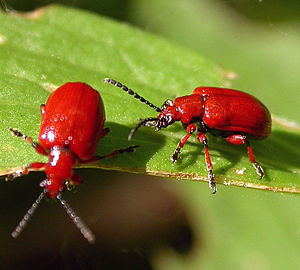
Nationalpark Hainich
Konvalbille (Lilioceris merdigera)
Nationalpark Hainichs beliggenhed